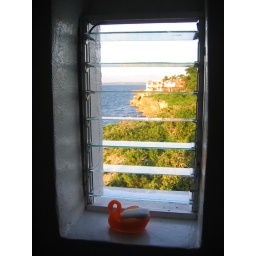
soap dish in window of castle